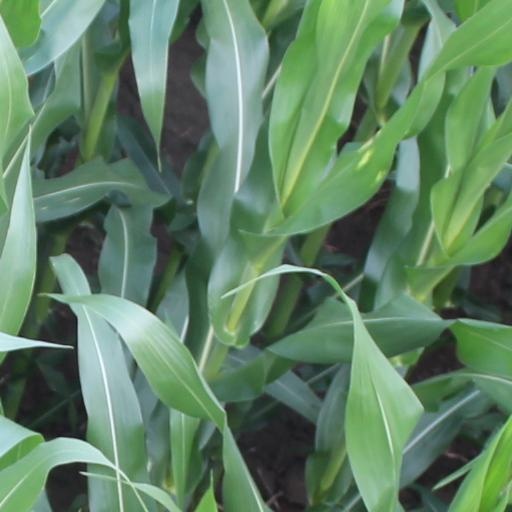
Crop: maize; corn